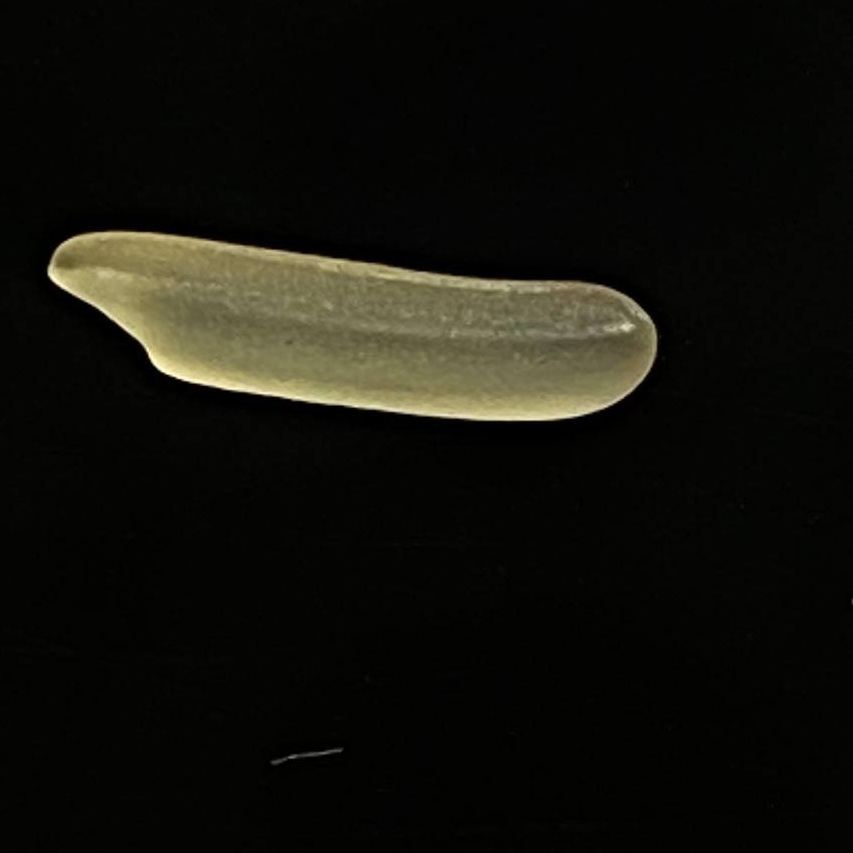
Rice variety: Bashmoti